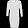
Label: Dress